Johann Nepomuk Czermak

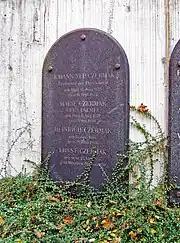
Grave plate of Czermak in Leipzig

Czermak is remembered for his contributions made in the field of laryngology. Along with neurologist Ludwig Türck (1810–1868), he is credited for introducing the laryngoscope into medicine. The laryngoscope was created by Spanish singing instructor Manuel Garcia (1805–1906) in 1854 — shortly afterwards, Czermak made modifications to the device, and it soon gained popularity in the medical world. Czermak is also credited for adapting the instrument for examination of the nose and nasopharynx.